Monticello

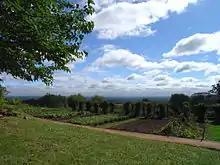
Jefferson's vegetable garden

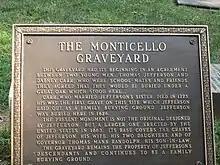
Plaque commemorating Monticello Graveyard, owned and operated separately by the Monticello Association

In 1909, Maud Littleton, the wife of Martin W. Littleton, visited Monticello. Following her visit, Littleton launched a nationwide antisemitic campaign to have Monticello expropriated from Jefferson Levy. Littleton took her campaign to the press as well as to Congress, with two bills to expropriate Monticello from Levy failing to pass. Littleton used veiled antisemitic remarks to disparage Levy, such as calling him an "alien", "oriental", and a "rank outsider" who had allegedly altered the character of "the house that Jefferson built and made sacred." Littleton also made attempts to purchase Monticello. Angered by Littleton's antisemitism, Levy refused to sell his property. However, due to strained finances, Levy reluctantly sold Monticello to a foundation. Maud Littleton became the organization's first executive director. For the next 60 years, mention of the Levy family was erased by the foundation, despite the fact that Levy's mother Rachel is buried at Monticello. Neglected for decades, Rachel's grave was refurbished in 1985, under the foundation's new executive director Daniel Jordan.